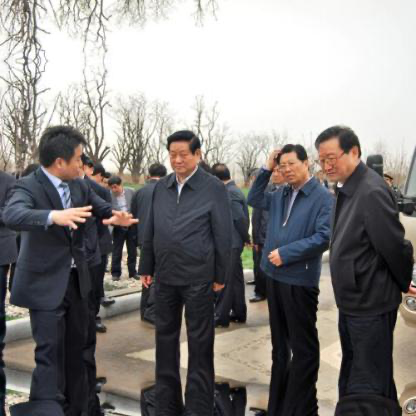
Objects in the image:
label: head
label: head
label: head
label: head
label: head
label: head
label: head
label: head